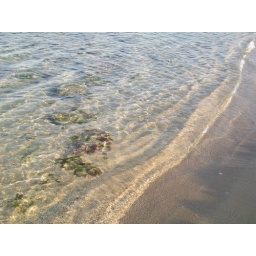
Crystal clear water in Alicante